Indian locomotive class WT

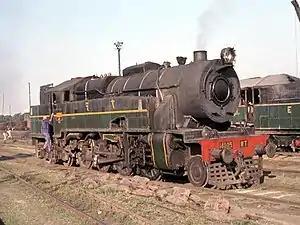
WT 14005

The Indian locomotive class WT was a class of heavy tank locomotives used on broad gauge lines in India from 1960. These locomotives were built to operate local trains in Eastern Railways zone on Howrah to Burdwan main line.